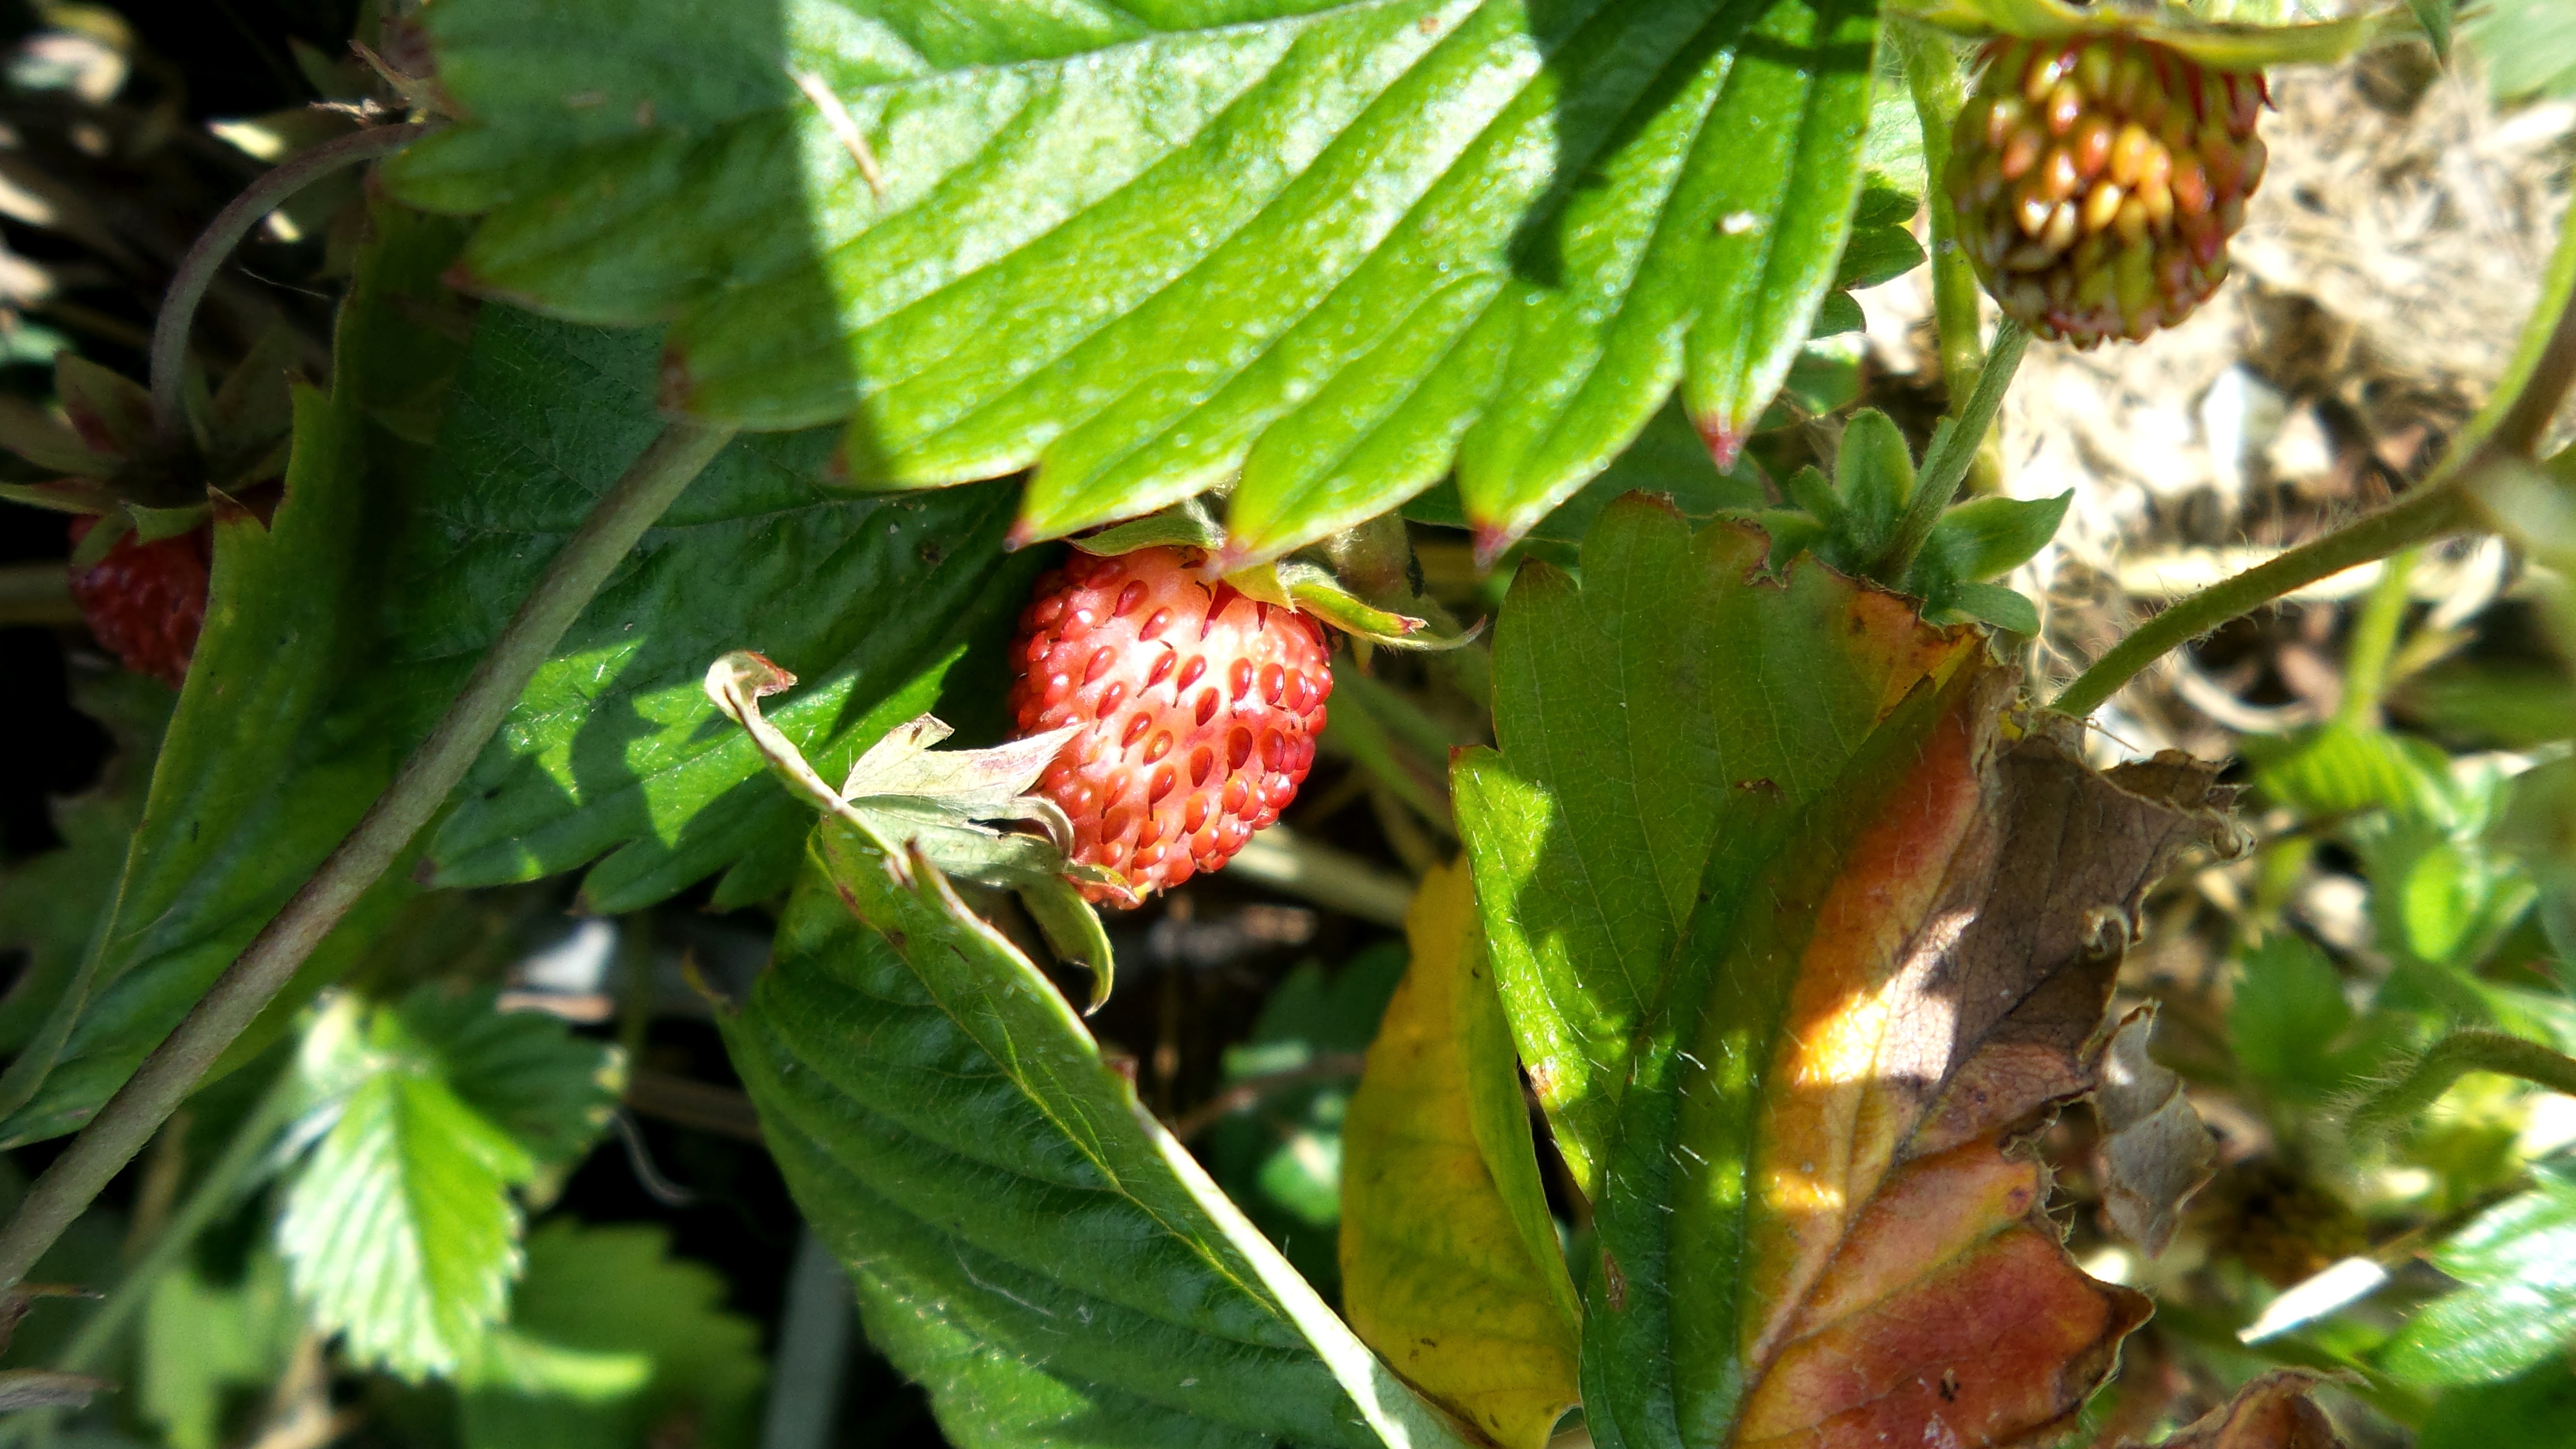
tree, nature, plant, fruit, leaf, flower, food, green, red, jungle, produce, insect, botany, garden, flora, fauna, strawberry, invertebrate, wildflower, berries, shrub, macro photography, flowering plant, land plant